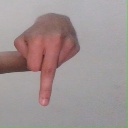
अक्षर: प